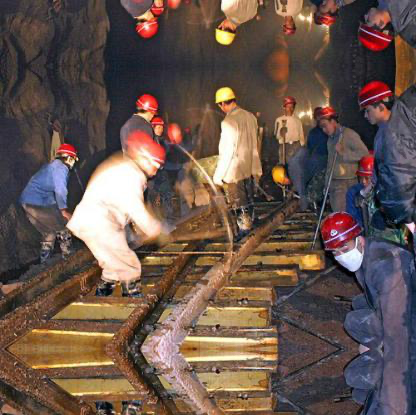
Objects in the image:
label: helmet
label: helmet
label: helmet
label: helmet
label: helmet
label: helmet
label: helmet
label: helmet
label: helmet
label: helmet
label: helmet
label: helmet
label: helmet
label: helmet
label: helmet
label: helmet
label: helmet